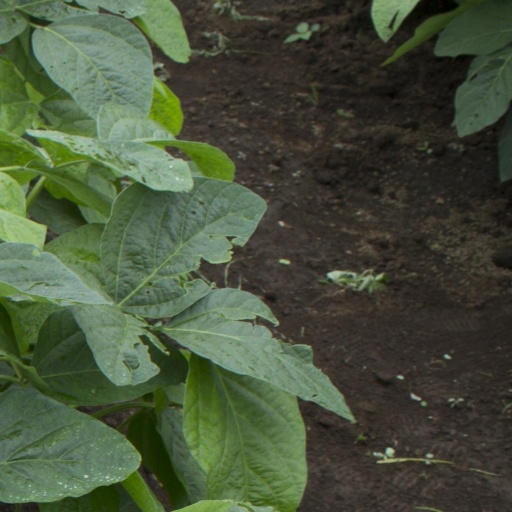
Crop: soybean